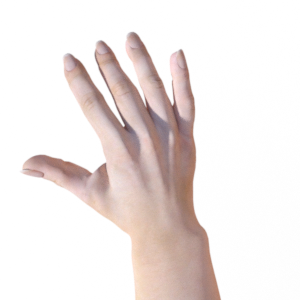
Label: paper